Jackstay

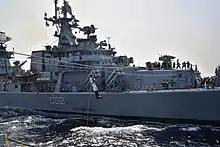
A jackstay between two ships of the Indian navy

A jackstay is a cable or bar between two points to support and guide a load between those points, or as an anchor to attach something to be constrained along that line. The term is mostly used in a marine context and originated on sailing ships. Note the use of the term 'stay' implies load bearing working rigging. In diving it is also a line to guide the movements of a diver between the endpoints.